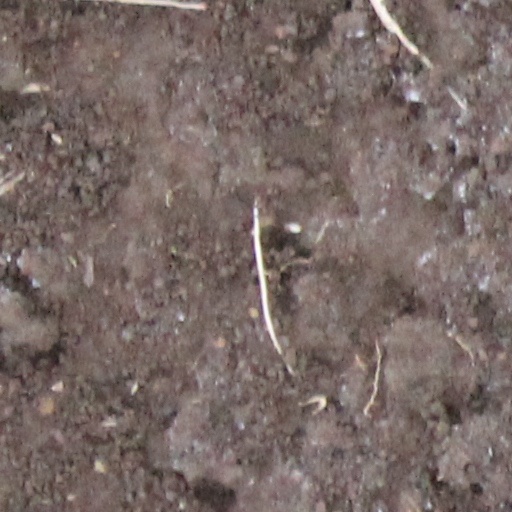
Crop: wheat